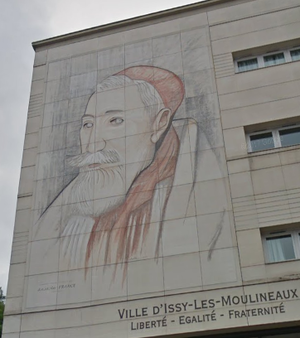
Façade de l'école élémentaire Anatole France à Issy-les-moulineaux
Anatole France, pour l'état civil François Anatole Thibault, né le 16 avril 1844 à Paris, et mort le 12 octobre 1924 à Saint-Cyr-sur-Loire, est un écrivain français, considéré comme l’un des plus grands de l'époque de la Troisième République, dont il a également été un des plus importants critiques littéraires.